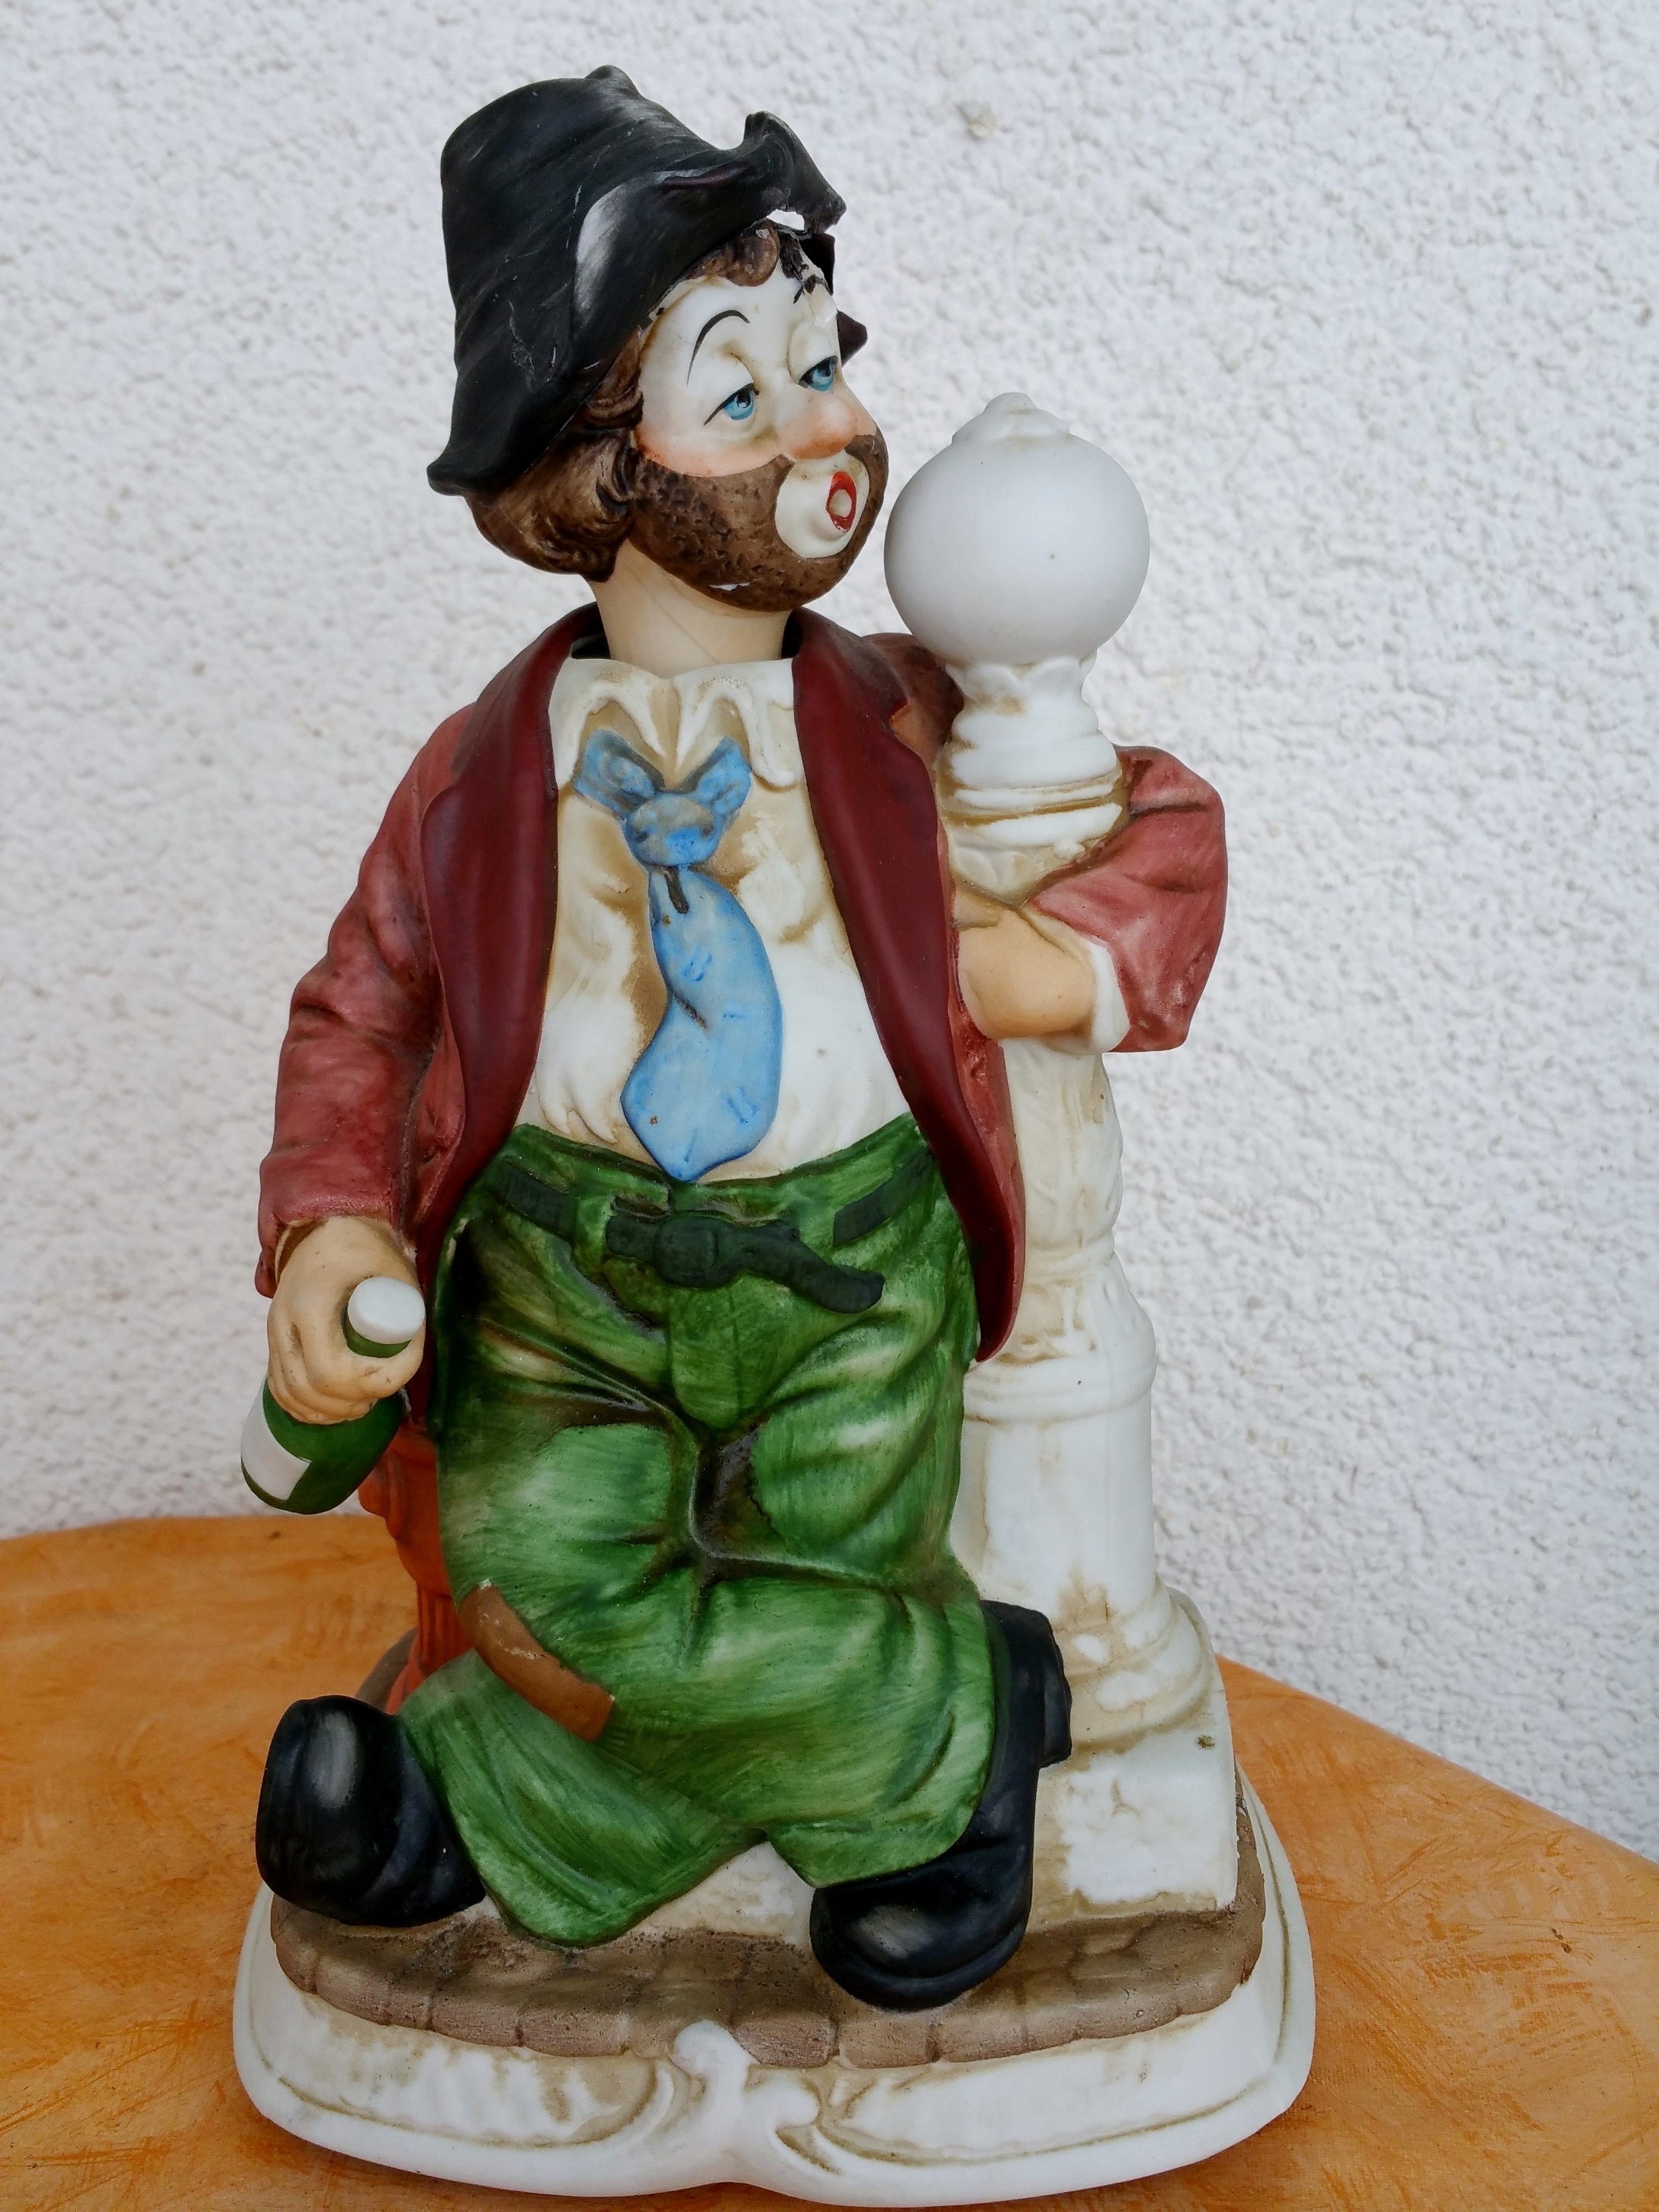
statue, food, bottle, toy, drunk, figurine, funny, statuette, vagabond